Supermarine Sea Lion II

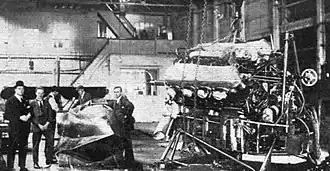
The hull and the Napier Lion engine of the Sea Lion II during its construction

Supermarine developed a racing flying boat as a modification of their Sea King II fighter, a single-seat biplane amphibian powered by a Hispano Suiza engine in pusher configuration that had first flown in 1921. The Sea King II was of similar layout to the Supermarine Sea Lion I that had competed in the 1919 Schneider Trophy race, with the Sea Lion I a modified version of the earlier Supermarine Baby, a flying boat fighter aircraft of the First World War. Compared with the Sea Lion I, the new aircraft had a more refined hull shape, a differently-designed tail, and a propeller that had four blades, instead of two.